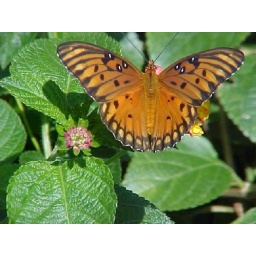
Beautiful orange butterfly on lantana in flower bed.